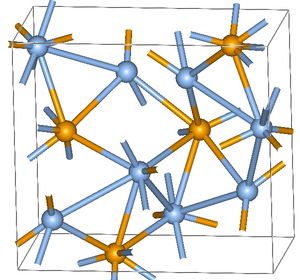
La naumannite est une espèce minérale de formule Ag₂Se décrite par Wilhelm Karl Ritter von Haidinger et nommée par ce dernier en 1845 en l'honneur du géologue allemand Karl Friedrich Naumann.